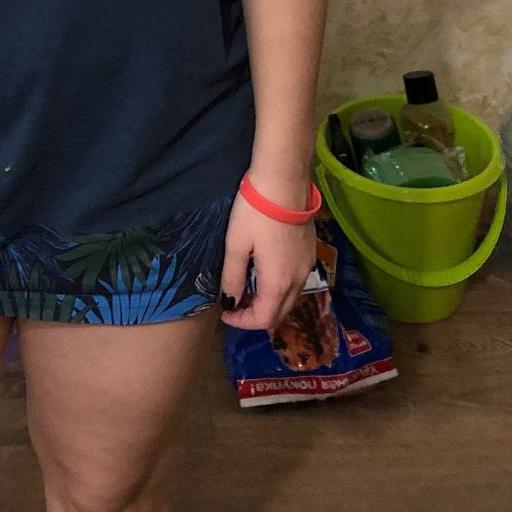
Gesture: no_gesture